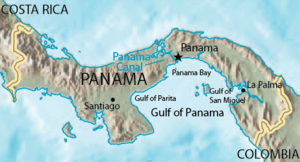
Le golfe de Panama est un golfe de l'océan Pacifique, formé par la côte sud du Panama. Le canal de Panama le relie avec la mer des Caraïbes et l'océan Atlantique.